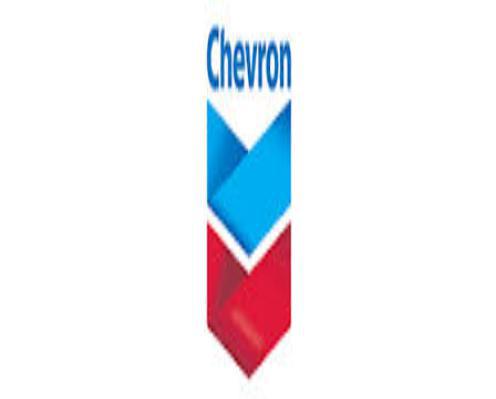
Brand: Chevron
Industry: Transportation